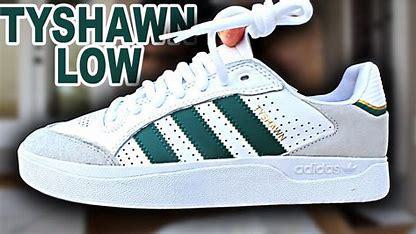
Brand: Adidas
Model: Tyshawn